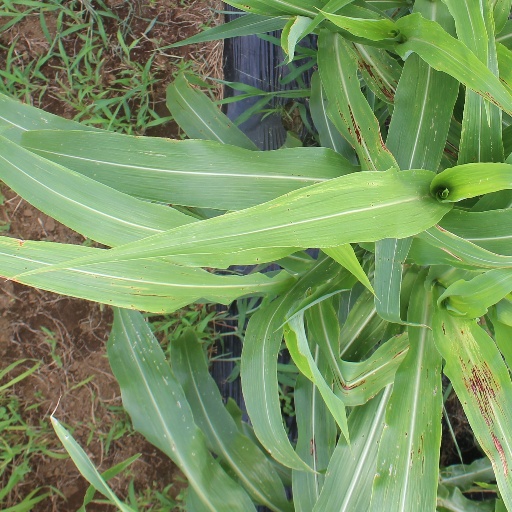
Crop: sorghum